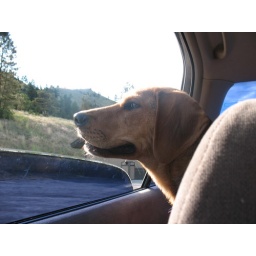
Bailey doing what dogs do in cars